Shōkasonjuku Academy

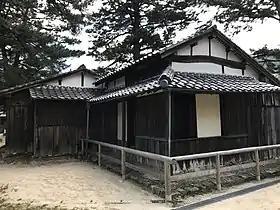
Shōkasonjuku Academy

, is a small size academy also known as a national historic site of Japan. The location of Shōka Sonjuku is 1537-1 Chinto, Hagi city, Yamaguchi.